Prehistoric Britain

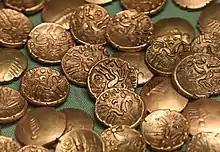
Gold Celtic coins from the Farmborough Hoard

Iron Age Britons lived in organised tribal groups, ruled by a chieftain. As people became more numerous, wars broke out between opposing tribes. This was traditionally interpreted as the reason for the building of hill forts, although the siting of some earthworks on the sides of hills undermined their defensive value, hence "hill forts" may represent increasing communal areas or even 'elite areas'. However some hillside constructions may simply have been cow enclosures. Although the first had been built about 1500 BC, hillfort building peaked during the later Iron Age. There are around 3,300 structures that can be classed as hillforts or similar "defended enclosures" within Britain. By about 350 BC many hillforts went out of use and the remaining ones were reinforced. Pytheas was quoted as writing that the Britons were renowned wheat farmers. Large farmsteads produced food in industrial quantities and Roman sources note that Britain exported hunting dogs, animal skins and slaves.